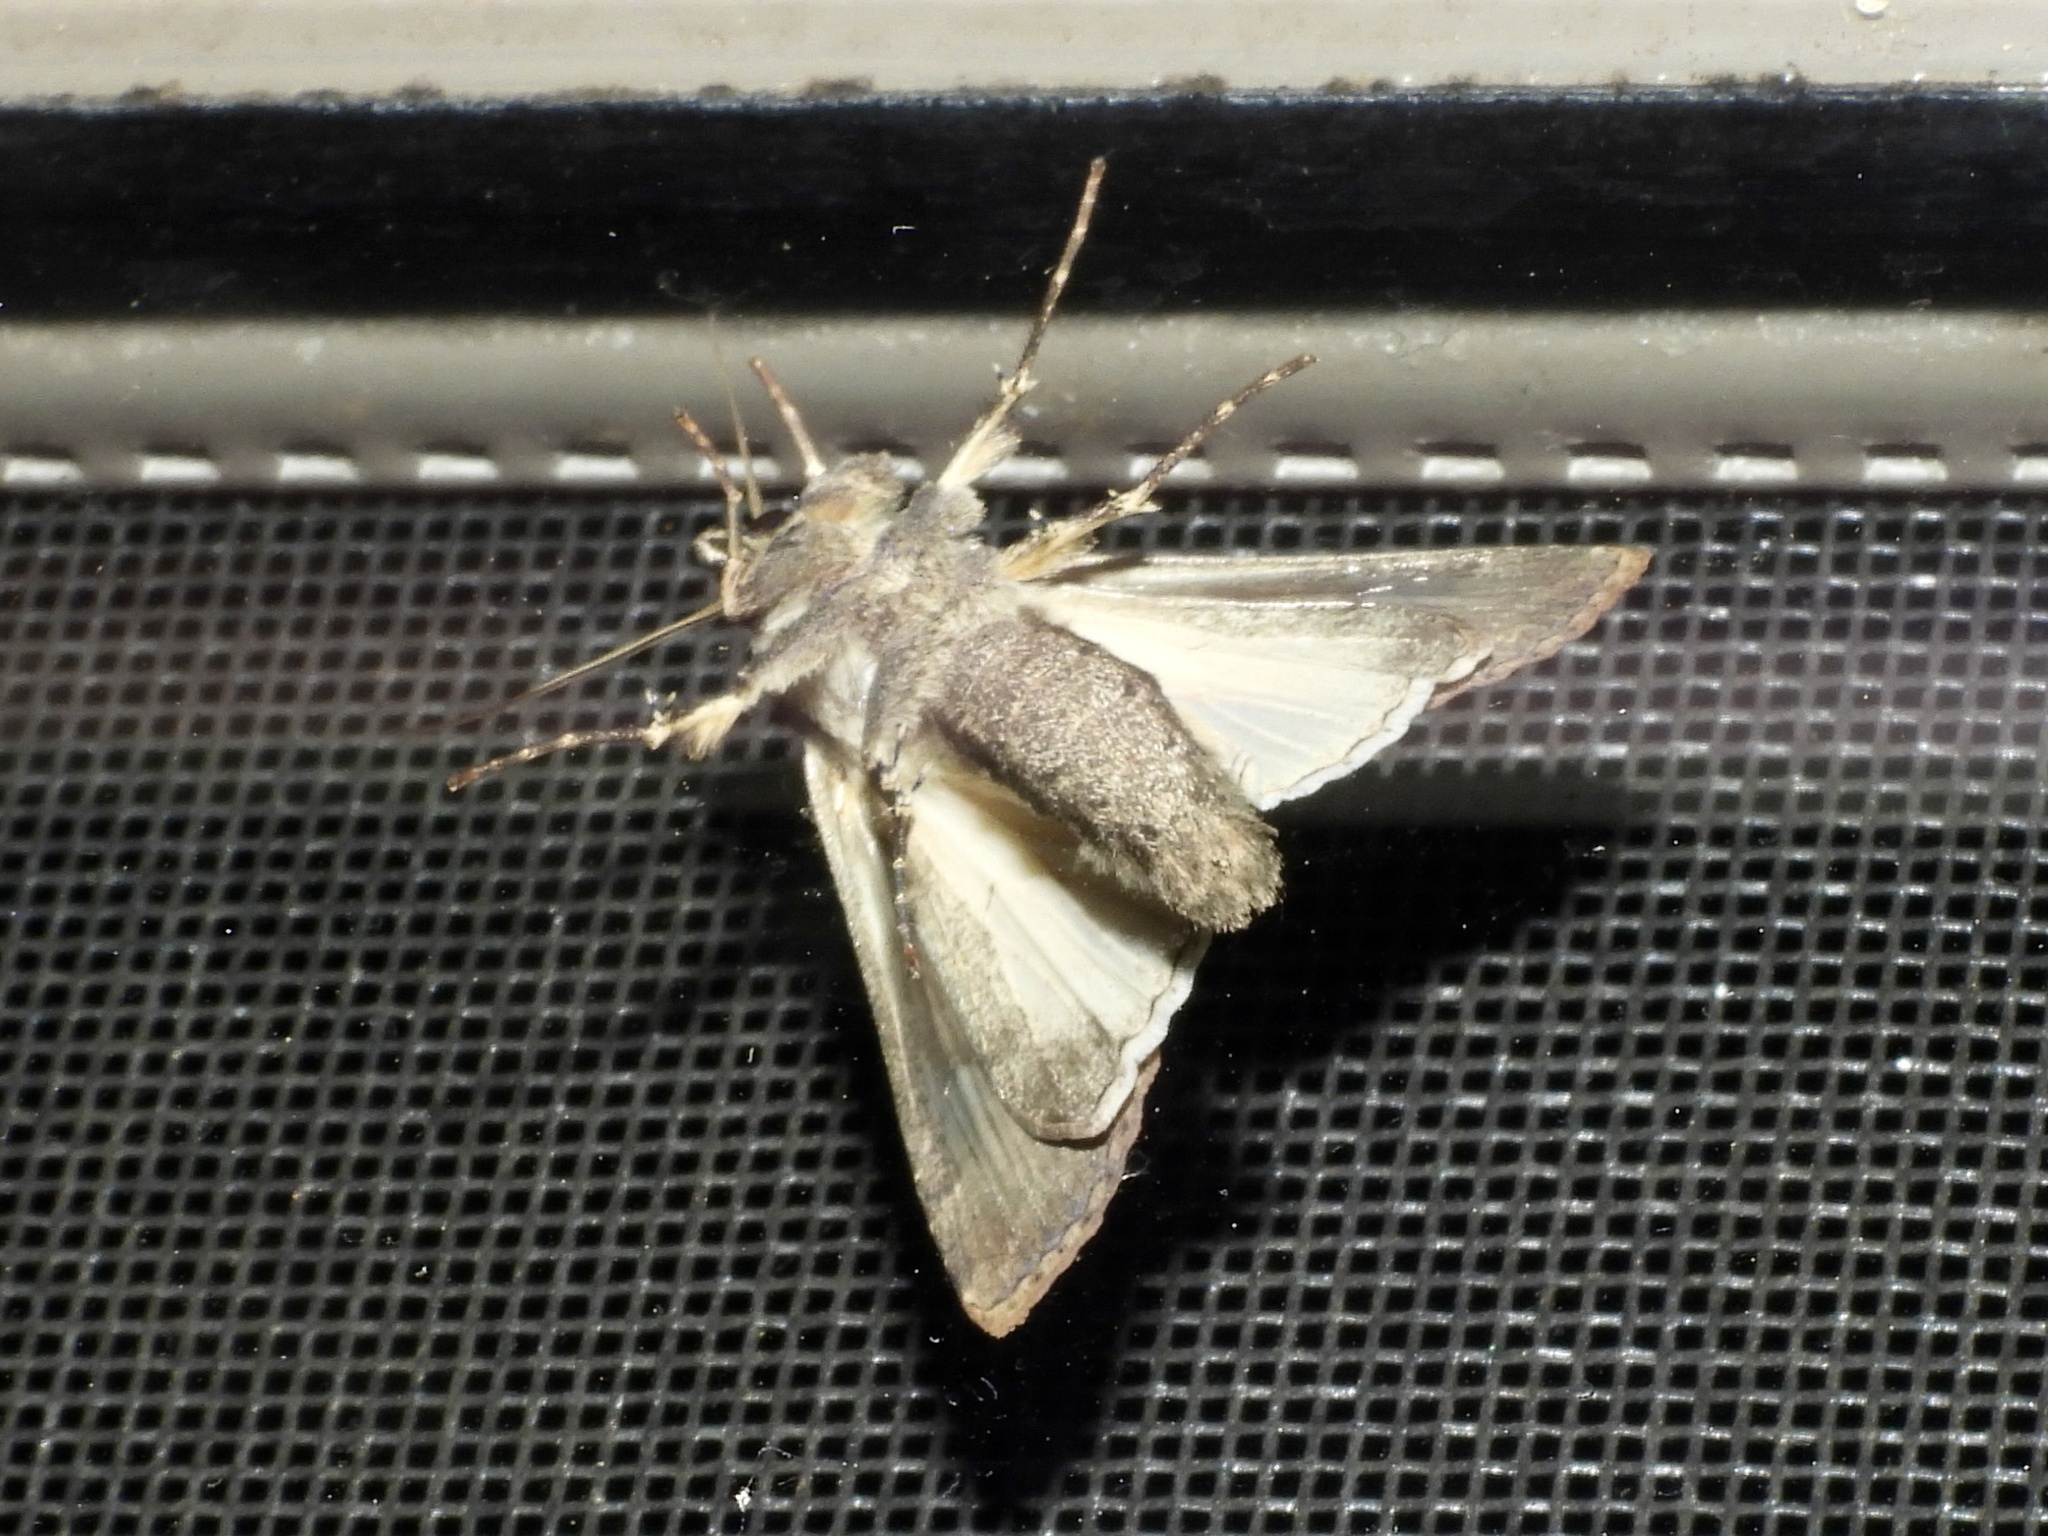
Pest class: cutworms